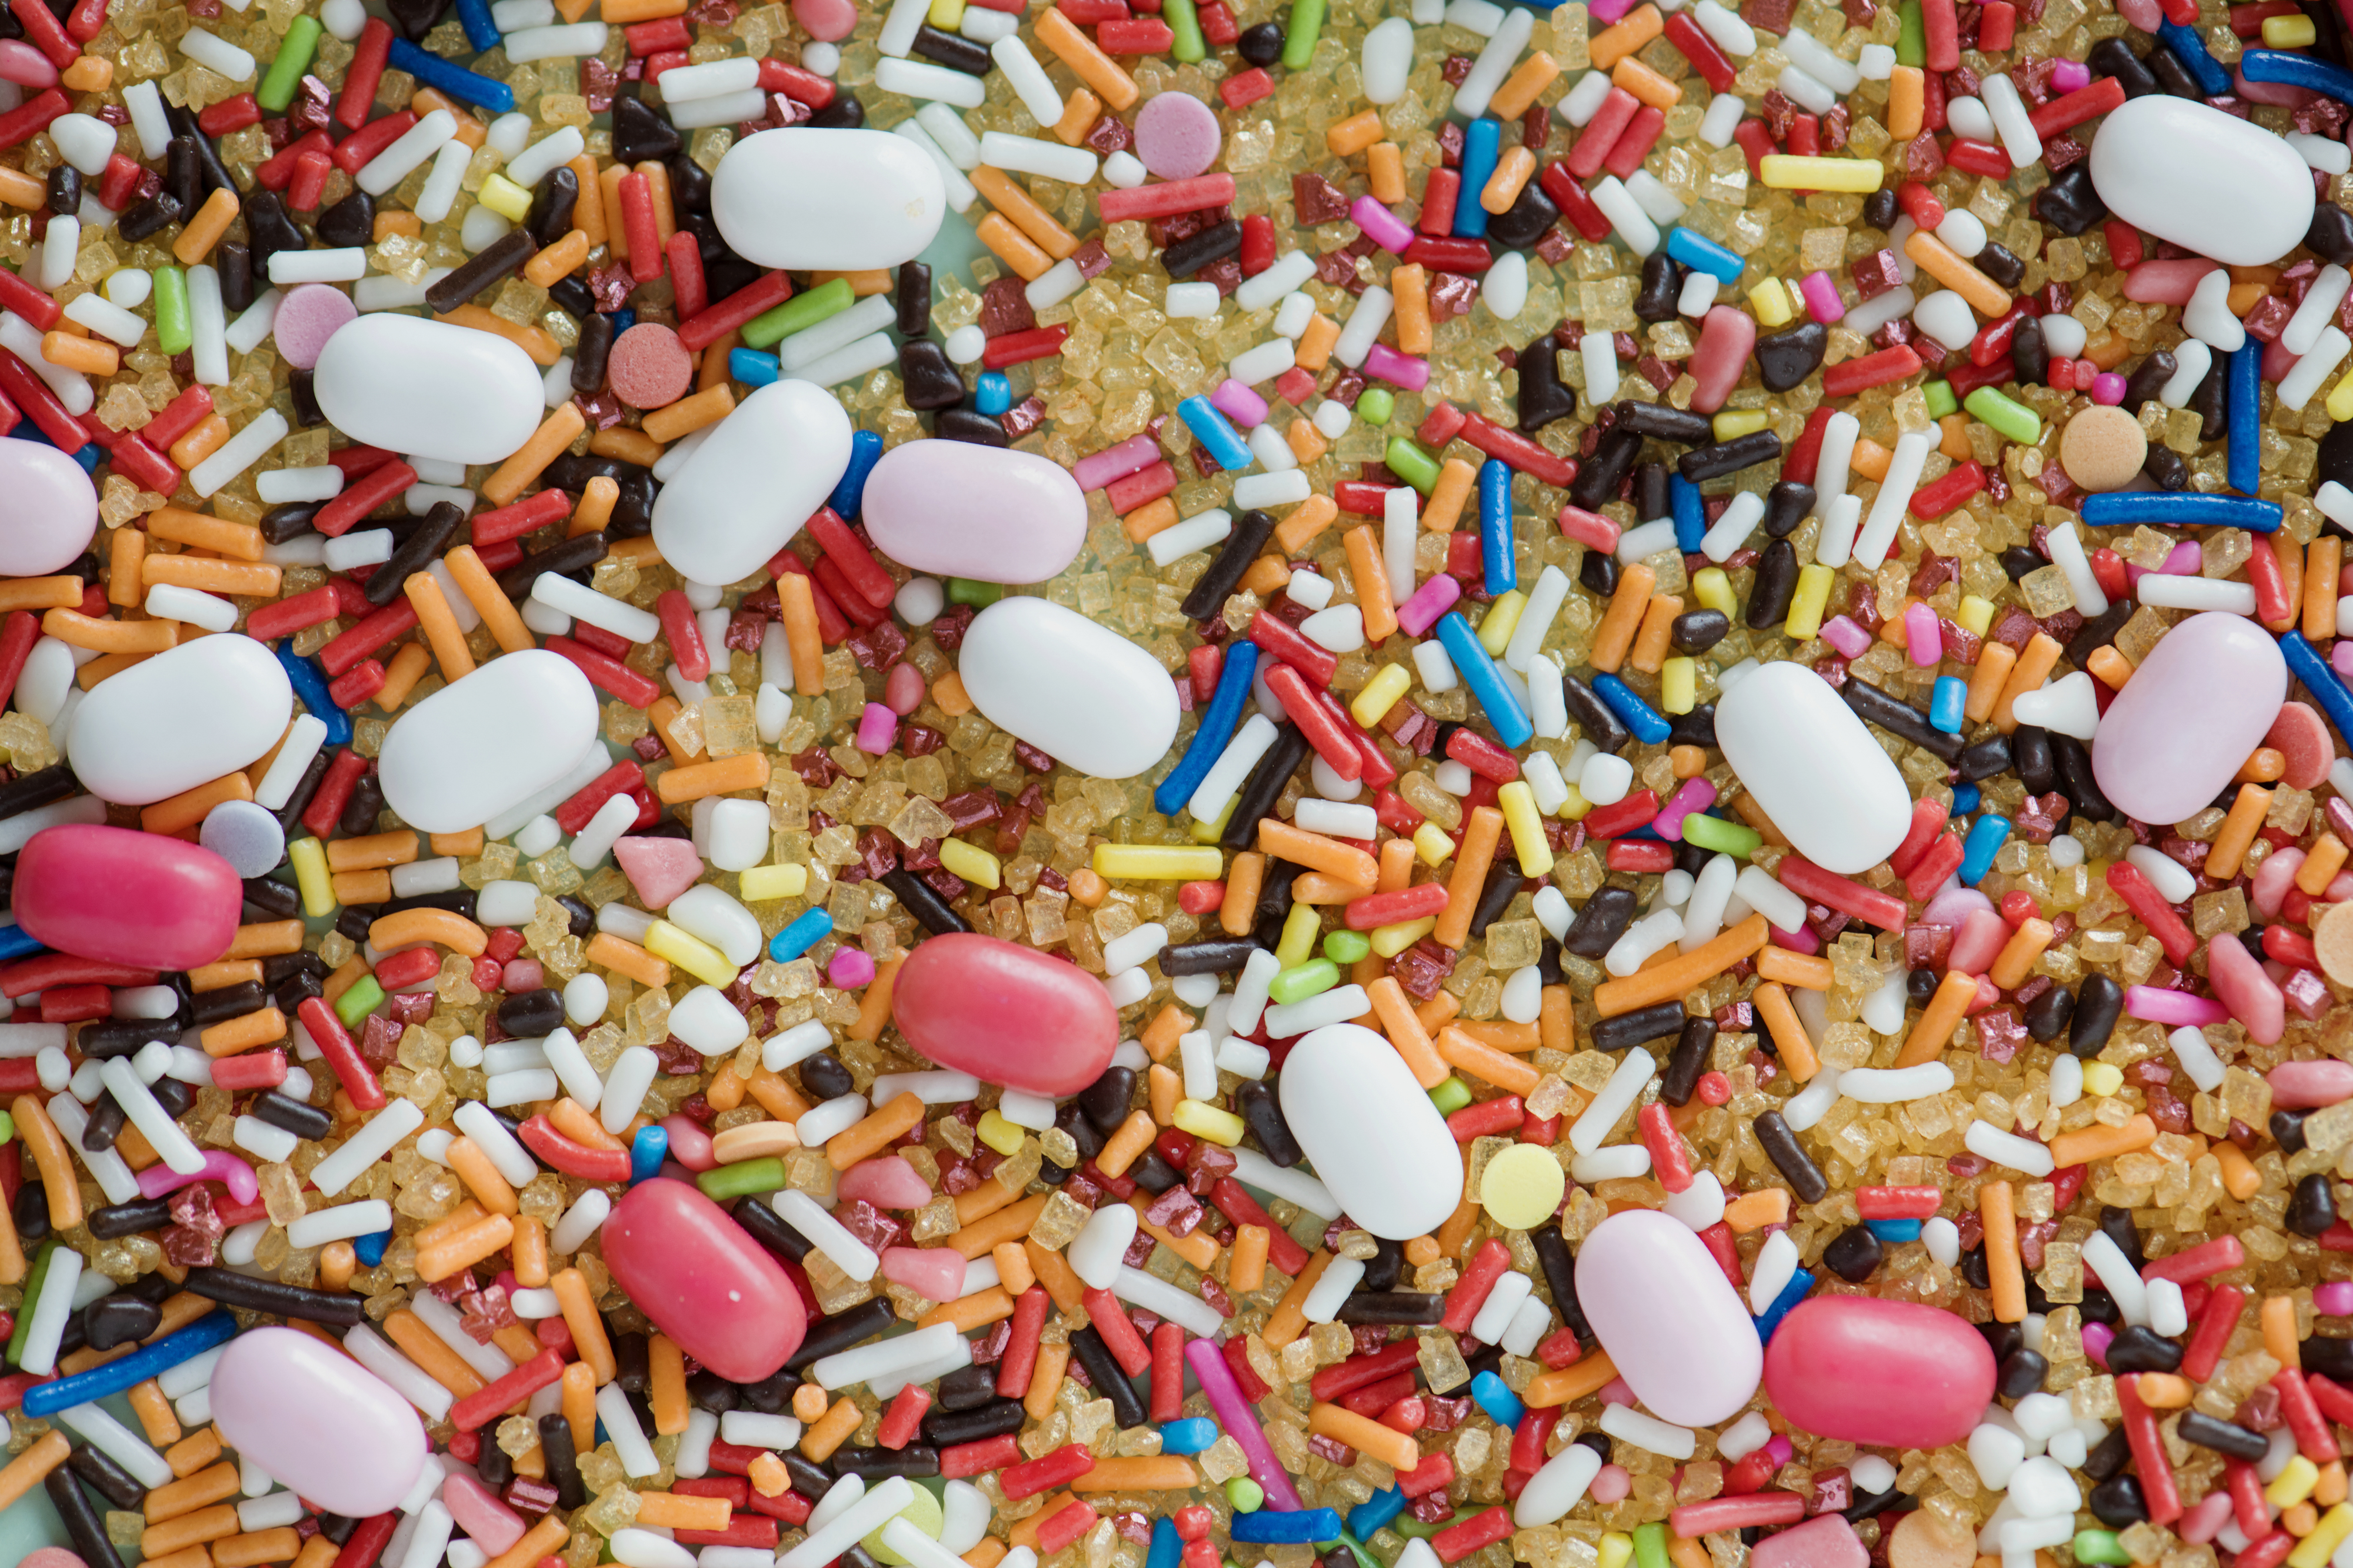
aerial, background, beans, birthday, bonbon, candy, candy background, candy world, celebration, chewy, childhood, chocolate, closeup, colorful, confection, confectionery, confetti sprinkles, delicious, dessert, edible, festive, flat lay, flavor, food, fruit, gummy, happiness, jelly, jelly berry, jelly heart, jellybeans, junk, mix, ornament, rainbow, snack, sprinkles, sugar, sugar candy, sugary, sweetmeat, sweets, taste, tasty, texture, treat, unhealthy, variety, wallpaper, yummy, mixture, commodity